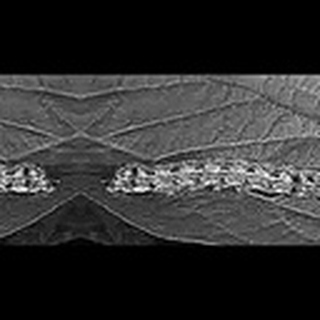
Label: cotton_army_worm